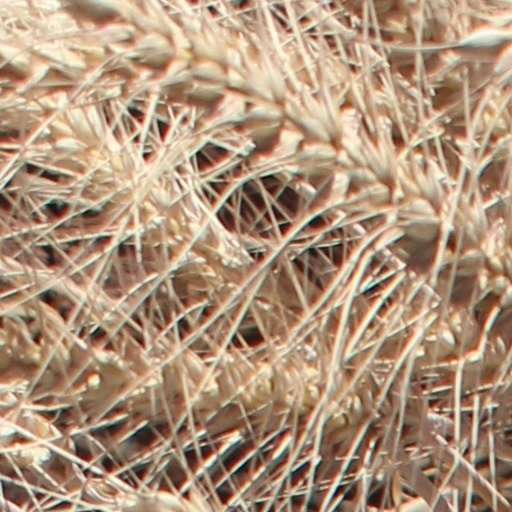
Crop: wheat